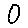
Label: 0